Free fall

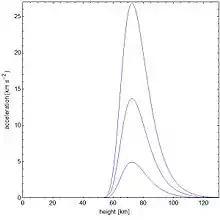
Acceleration of a small meteoroid when entering the Earth's atmosphere 80 km high (above which the Kennelly–Heaviside layer) at different initial velocities of 35, 25 and 15 km/s. Air pressure and air density are height-dependent.

This case, which applies to 1. skydivers, parachutists or any body of mass, formula_15, and cross-sectional area, formula_16, 2. with Reynolds number Re well above the critical Reynolds number, so that the air resistance is proportional to the square of the fall velocity, formula_17,